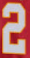
Number: 2